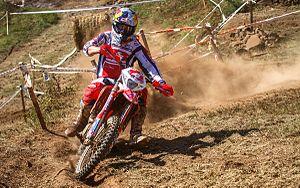
le pilote moto Johnny AUbert lors de la finale du championnat du monde d'enduro 2014 à Brioude - photo
Le Brivadois est une région naturelle de France et un pays traditionnel d'Auvergne situé à l'ouest de la Haute-Loire et dans une petite partie du Puy-de-Dôme et du Cantal.
L'enduro est une discipline de compétition de moto tout-terrain. Comme pour le rallye automobile, l'épreuve se compose d'un parcours à réaliser dans un temps imparti, généralement sur des chemins ouverts à la circulation et appelés « liaisons », et de secteurs chronométrés appelés « spéciales ». Cette discipline a longtemps été appelée « régularité », avant de prendre le terme définitif d'« enduro », synonyme d'endurance. C'est une des plus anciennes épreuves du sport motocycliste et la plus ancienne discipline tout-terrain, les premiers Concours International des Six Jours d'Enduro s'étant déroulés en 1913.